Patricia Neal

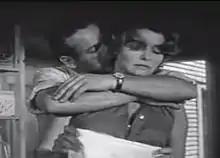
Neal with Paul Newman

Neal starred with John Garfield in "The Breaking Point" (1950), in "The Day the Earth Stood Still" (1951) with Michael Rennie, and in "Operation Pacific" (also 1951) starring John Wayne. She suffered a nervous breakdown around this time, following the end of her relationship with Cooper, and left Hollywood for New York, returning to Broadway in 1952 for a revival of "The Children's Hour". In 1955, she starred in Edith Sommer's "A Roomful of Roses", staged by Guthrie McClintic.